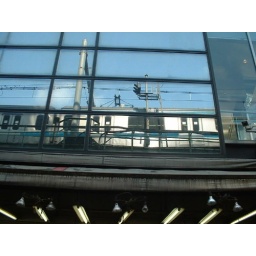
Arty photo of train in reflection - in a fish market in Tokyo